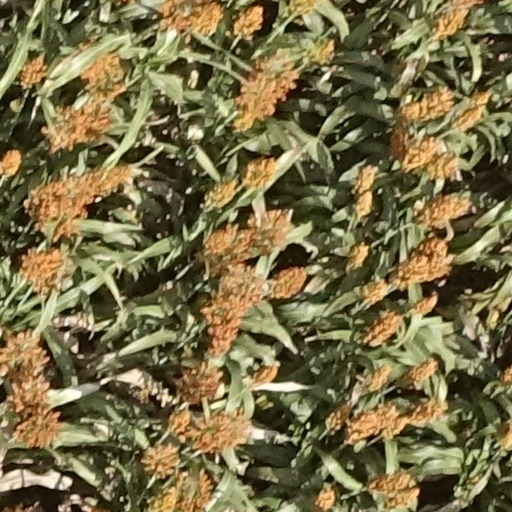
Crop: sorghum